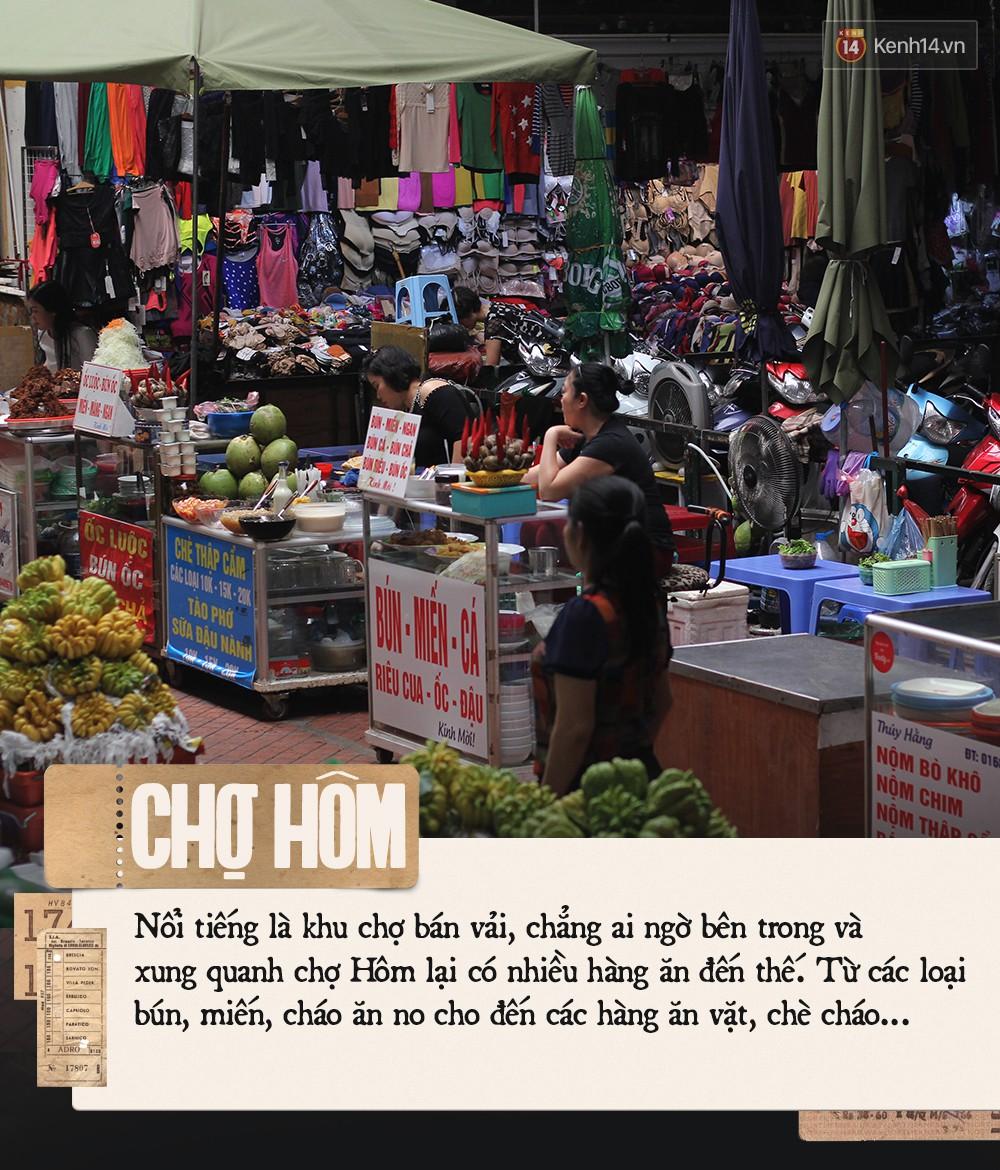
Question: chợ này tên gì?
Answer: chợ hôm